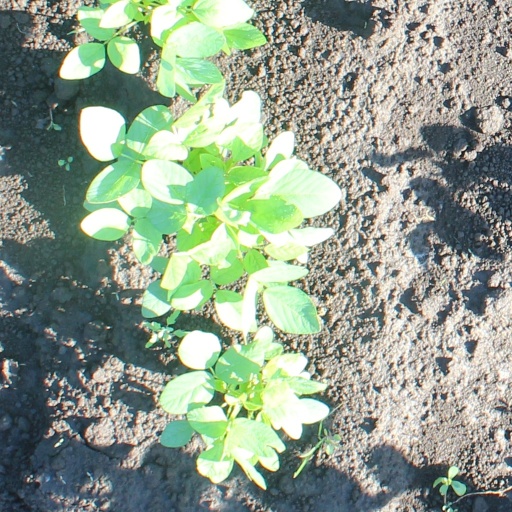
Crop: soybean